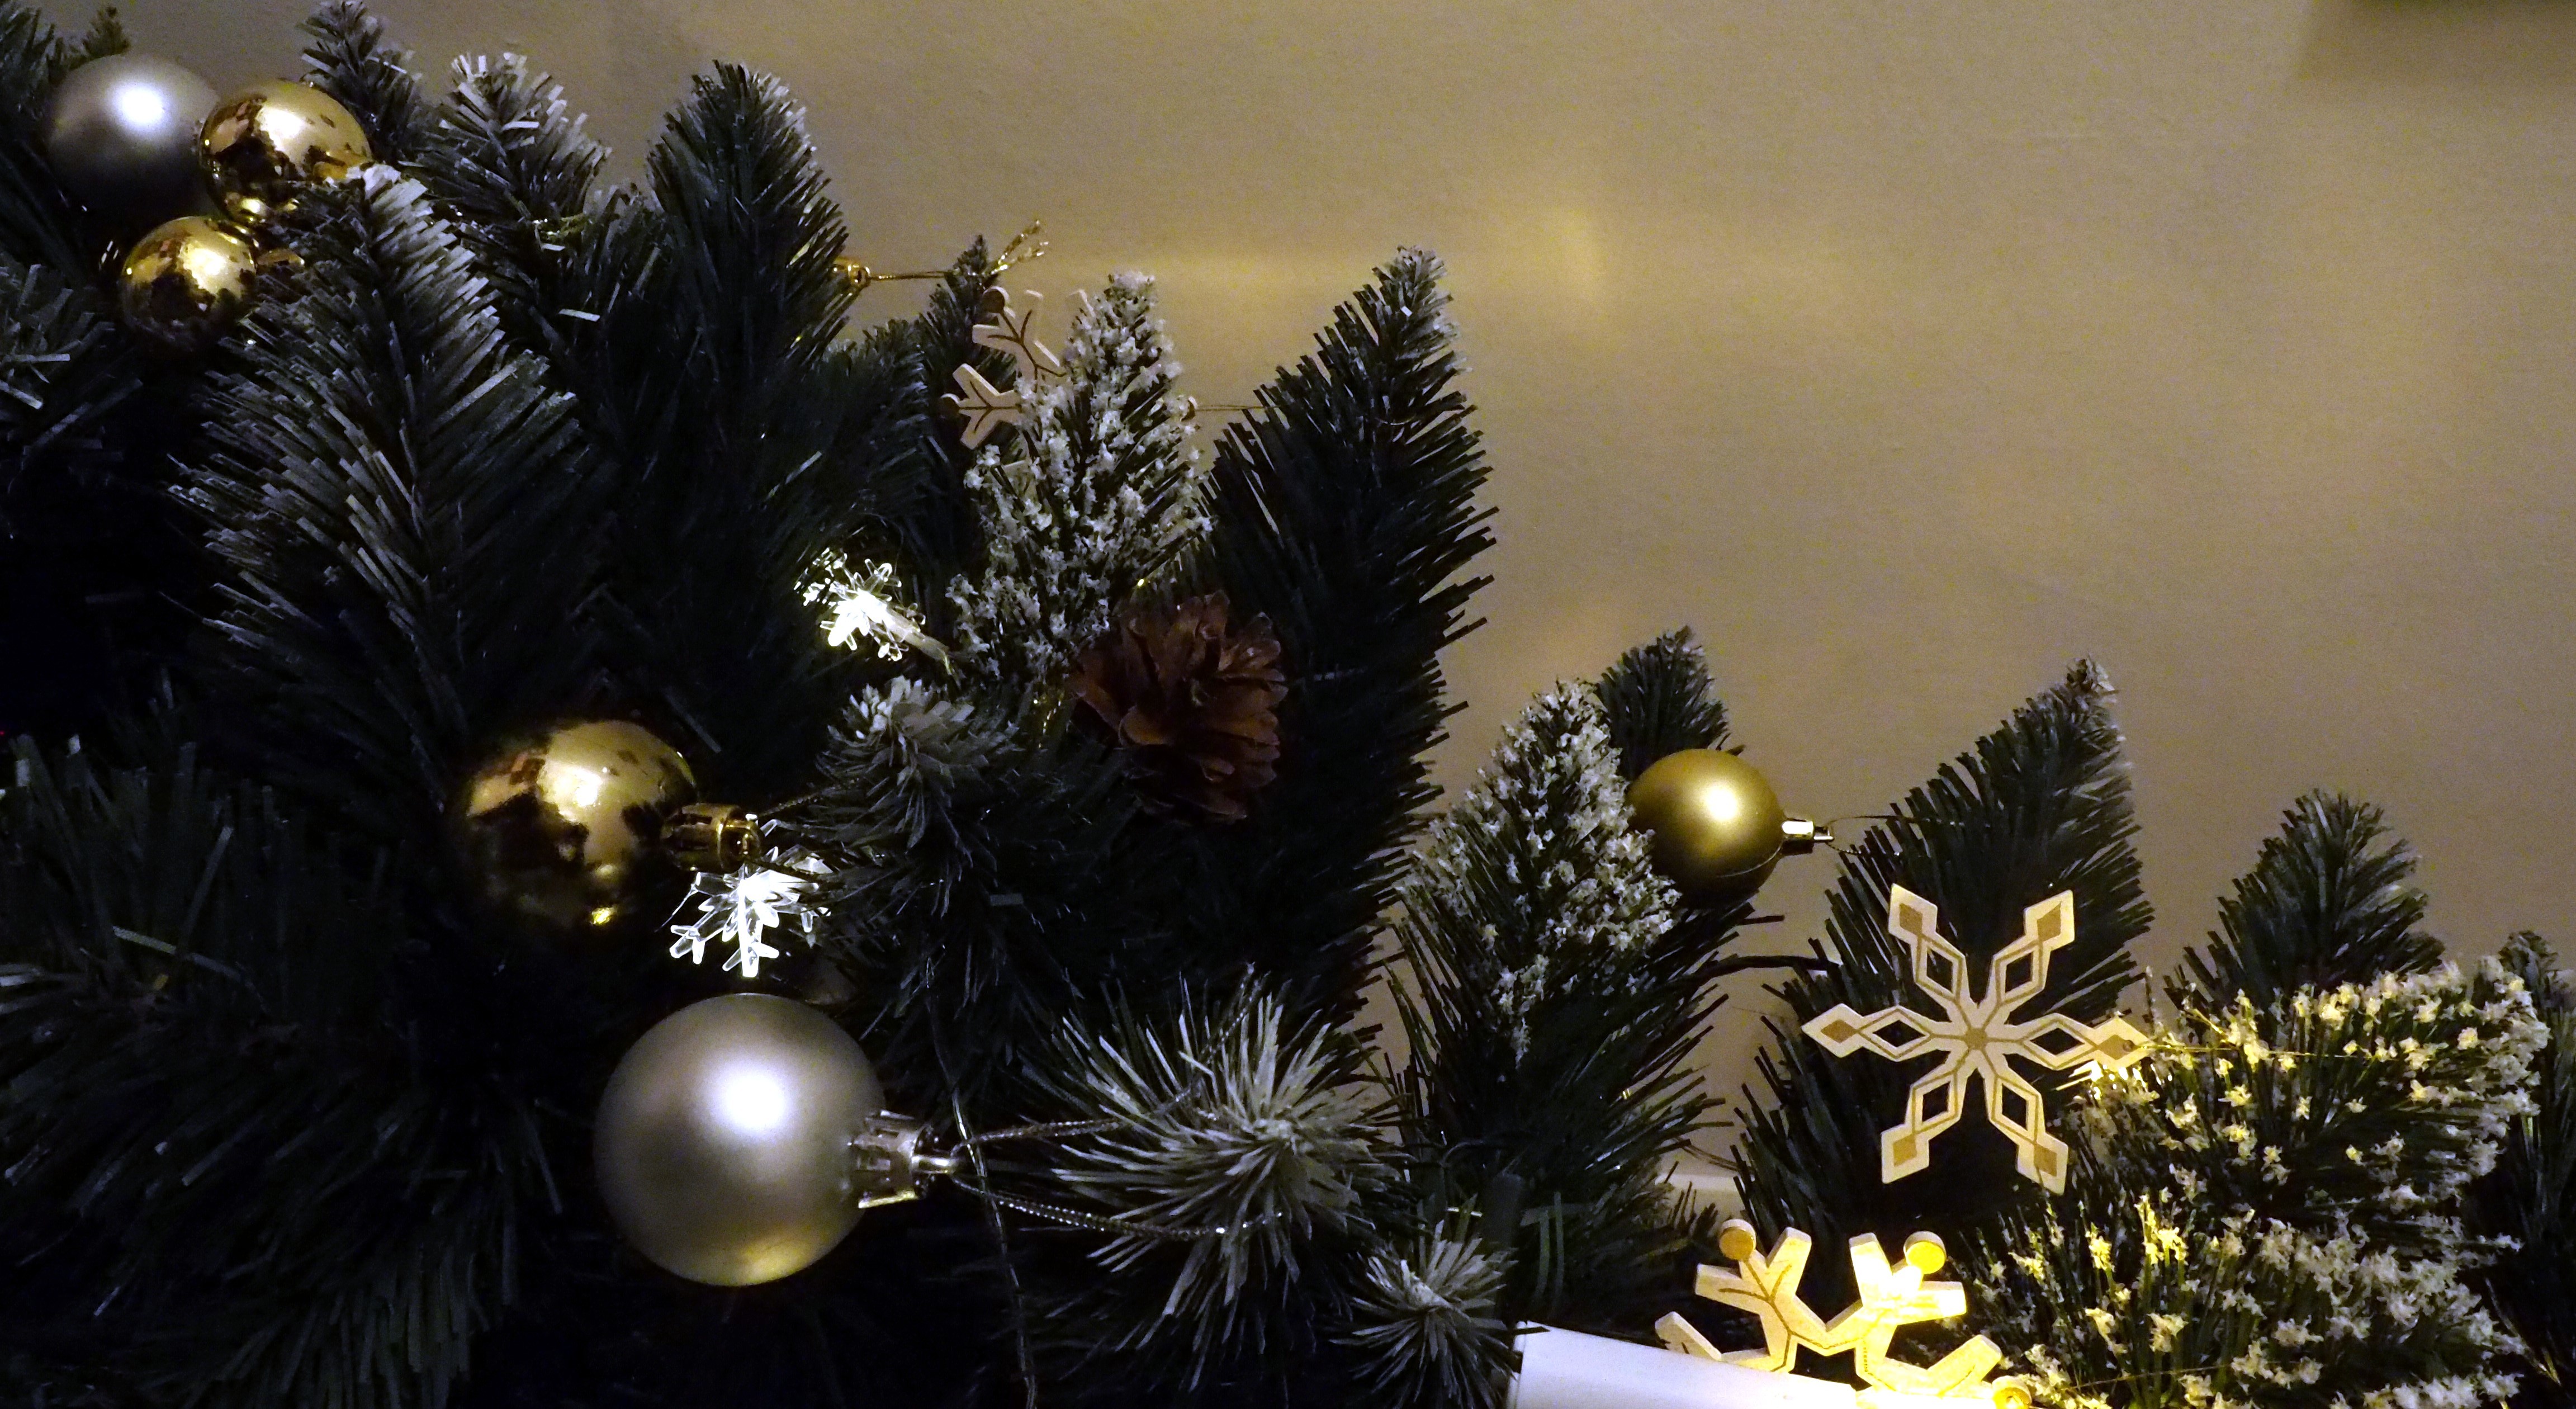
christmas, christmas lights, christmas tree, candle, christmas ornament, tree, christmas decoration, plant, fir, evergreen, woody plant, interior design, ornament, spruce, branch, pine family, christmas eve, pine, conifer, palm tree